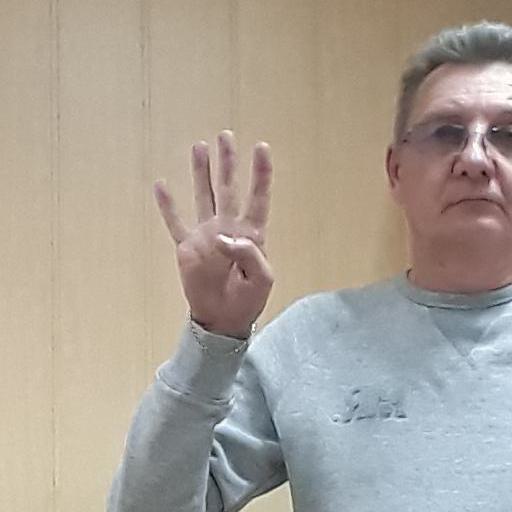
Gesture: four